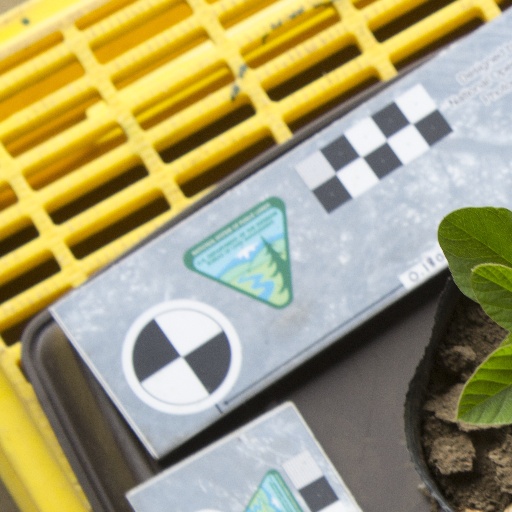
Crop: soybean